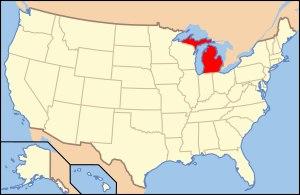
Hartford est une ville du comté de Van Buren, dans l'État du Michigan.